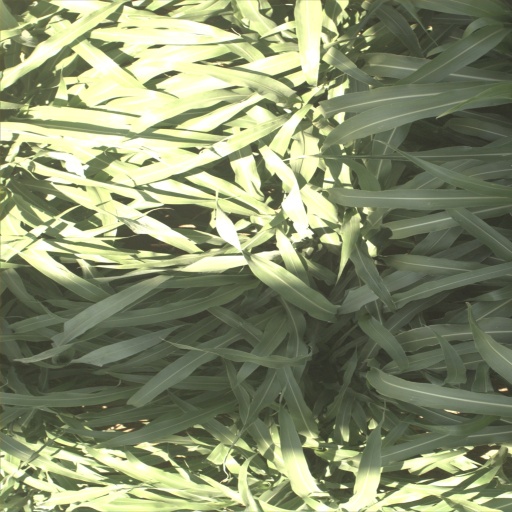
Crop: sorghum